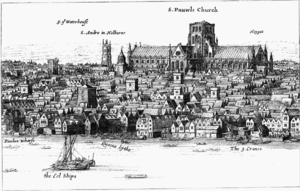
La cathédrale Saint-Paul de Londres est la cathédrale du diocèse de Londres de l'Église d'Angleterre. Elle a été construite après la destruction de l'ancien édifice lors du grand incendie de Londres de 1666. Elle couronne Ludgate Hill, site qui accueillit quatre sanctuaires avant la cathédrale actuelle et se trouve dans la Cité de Londres, cœur historique de la ville devenu aujourd’hui le principal quartier d'affaires londonien. Elle est considérée comme étant le chef-d'œuvre de l'architecte britannique Christopher Wren.